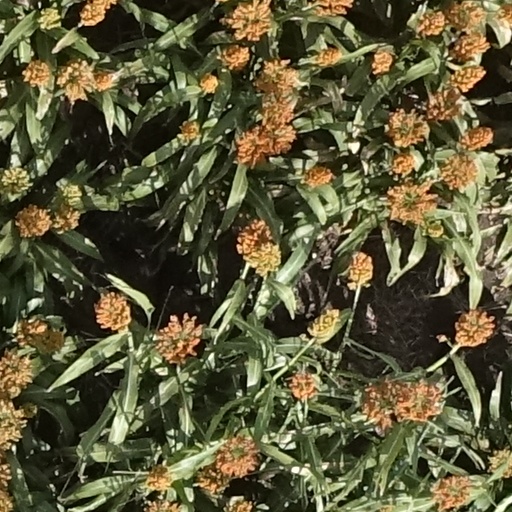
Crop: sorghum